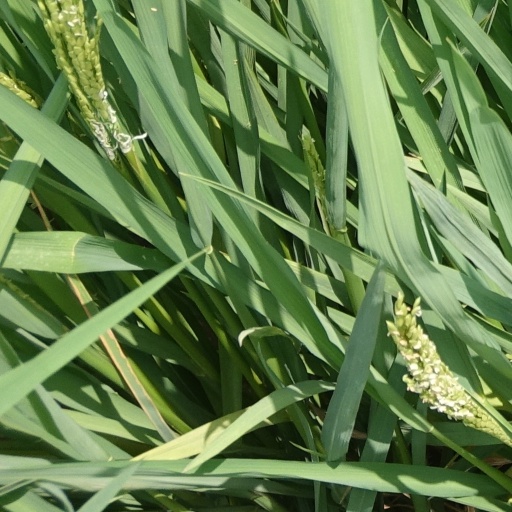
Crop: rice